Manchester Arena bombing

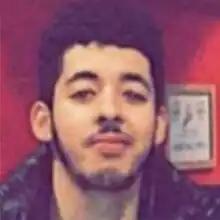
Salman Abedi, bomber of Manchester Arena

The bomber, Salman Ramadan Abedi (31 December 1994 – 22 May 2017) was identified as a 22-year-old British Muslim of Libyan ancestry. According to US intelligence sources, Abedi was identified by the bank card that he had with him and the identification was confirmed using facial recognition technology. He was born in Manchester to a Salafi family of Libyan-born refugees who had settled in south Manchester after fleeing to the United Kingdom to escape the government of Muammar Gaddafi. He had two brothers and a sister. Abedi grew up in Whalley Range and lived in Fallowfield. Neighbours described the Abedis as a very traditional and ‘super religious’ family, who regularly attended Didsbury Mosque. Abedi attended Wellacre Technology College, Burnage Academy for Boys and The Manchester College. A former tutor remarked that Abedi was ‘a very slow, uneducated and passive person’. He was among a group of students at his high school who accused a teacher of Islamophobia for asking them what they thought of suicide bombers. He also reportedly said to his friends that being a suicide bomber ‘was okay’ and fellow college students raised concerns about his behaviour.